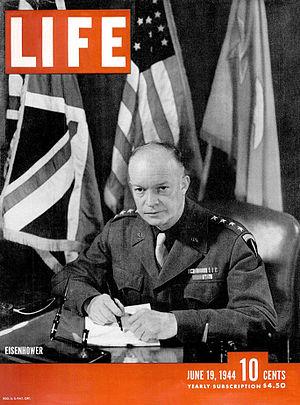
Life est un magazine américain hebdomadaire de 1883 à 1972, publié d'abord en tant que magazine d'intérêt général et d'humeur, avec un fort accent sur le photojournalisme. Extrêmement présent dans la culture populaire du XXᵉ siècle, il a employé les plus grands photographes de son temps, et a participé à l'émergence du phénomène de star-système.